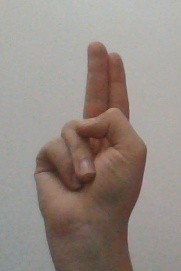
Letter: taa